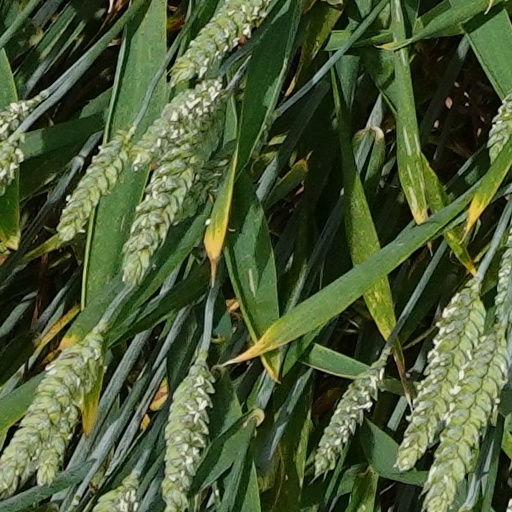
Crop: wheat